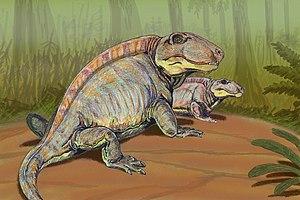
Sphenacodon est un genre fossile de synapsides appartenant à la famille des sphénacodontidés. Son nom français est sphénacodon. Il mesurait environ 3 mètres de long. Il vivait au Permien supérieur, dans les actuels Texas et Nouveau-Mexique. Il était proche de dimétrodon, mais, contrairement à ce dernier, ne possédait pas de voile dorsale. Ses mâchoires étaient puissantes, avec des dents tranchantes, ce qui laisse à penser qu'il était carnivore.